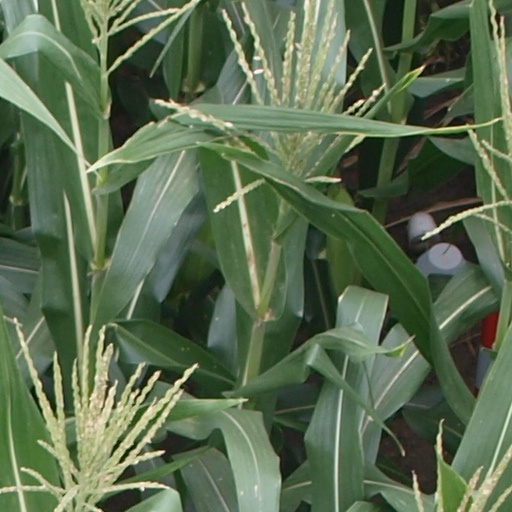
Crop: maize; corn